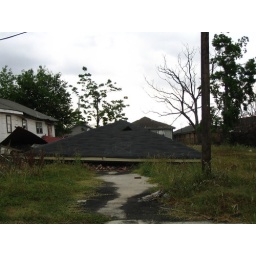
Someones crushed house is underneath that roof